Naval Air Station Key West

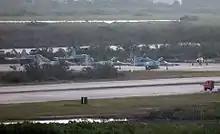
VFA-106 F/A-18Cs and VFC-111 F-5Ns at NAS Key West, 2007

In 1973, Reconnaissance Attack Wing 1 (RECONATKWING ONE) began relocation from the closing NAS Albany, Georgia with its RA-5C Vigilante, TA-3B Skywarrior and TA-4F/J Skyhawk II aircraft. An operational/deployable fleet unit, the wing relocated Reconnaissance Attack Squadron THREE (RVAH-3), the single site RA-5C Fleet Replacement Squadron (FRS), to NAS Key West, as well as nine other deployable Vigilante squadrons (RVAH-1, RVAH-5, RVAH-6, RVAH-7, RVAH-9, RVAH-11, RVAH-12 and RVAH-13 (RVAH-14 disestablished at NAS Albany prior to relocation) that routinely embarked with Atlantic Fleet and Pacific Fleet carrier air wings aboard "Forrestal", "Kitty Hawk", "Enterprise" and "Nimitz" class aircraft carriers. All RVAH squadrons were in place at NAS Key West by late 1974 and all were eventually decommissioned over a six-year period that coincided with the phased retirement of the RA-5C. Following decommissioning of the last RA-5C squadron, RVAH-7, Reconnaissance Attack Wing ONE subsequently stood down in early 1980.